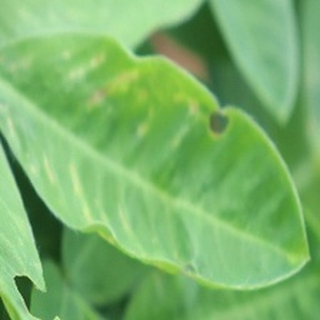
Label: groundnut_nutrition_deficiency